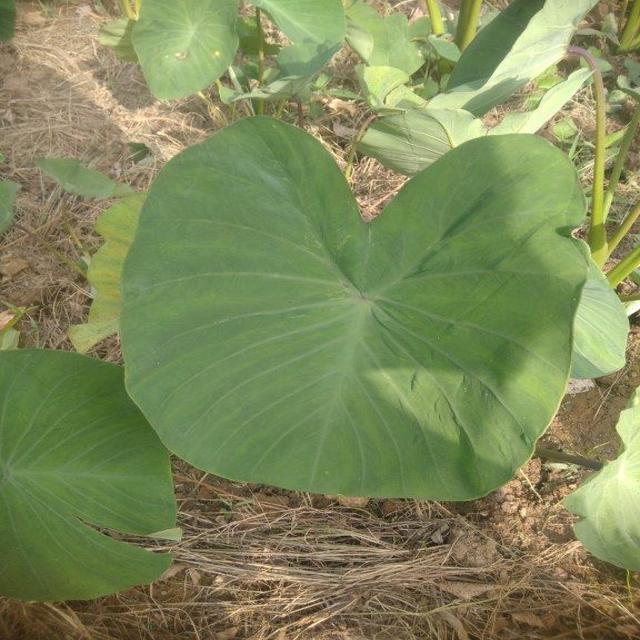
Label: Healthy